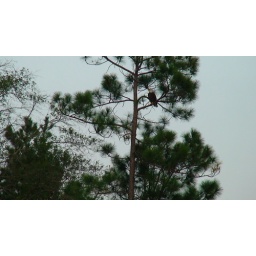
Tree in front of house I'm building